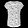
Label: Shirt